Cass Elliot

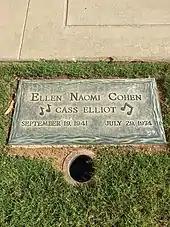
Elliot's grave at Mount Sinai Memorial Park Cemetery in Los Angeles, California

Elliot received the 2,735th star on the Hollywood Walk of Fame on October 3, 2022.